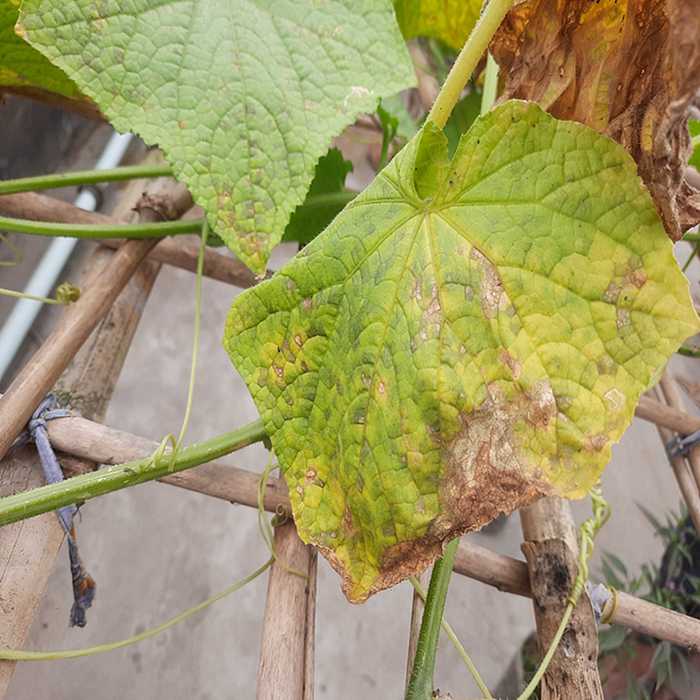
Plant: Cucumber
Label: Anthracnose lesions